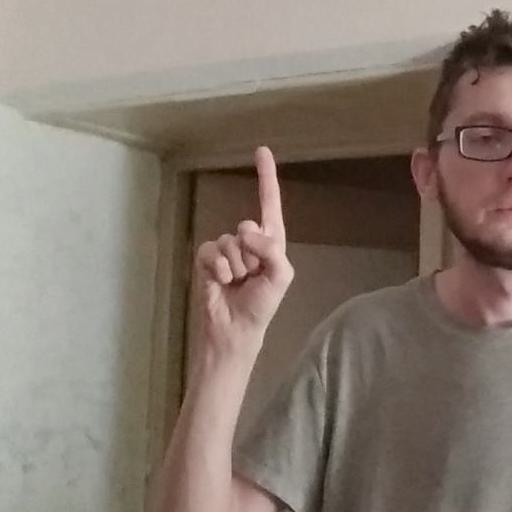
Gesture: one